Comet Bennett

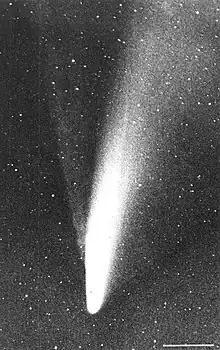
Comet Bennett photographed by S. M. Larson and R. B. Minton on 30 March 1970

Comet Bennett, formally known as C/1969 Y1 (old style 1970 II and 1969i), was one of the two bright comets observed in the 1970s, along with Comet West and is considered a great comet. The name is also borne by an altogether different comet, C/1974 V2. Discovered by John Caister Bennett on December 28, 1969, while still almost two AUs from the Sun, it reached perihelion on March 20, passing closest to Earth on 26 March 1970, as it receded, peaking at magnitude 0. It was last observed on 27 February 1971.